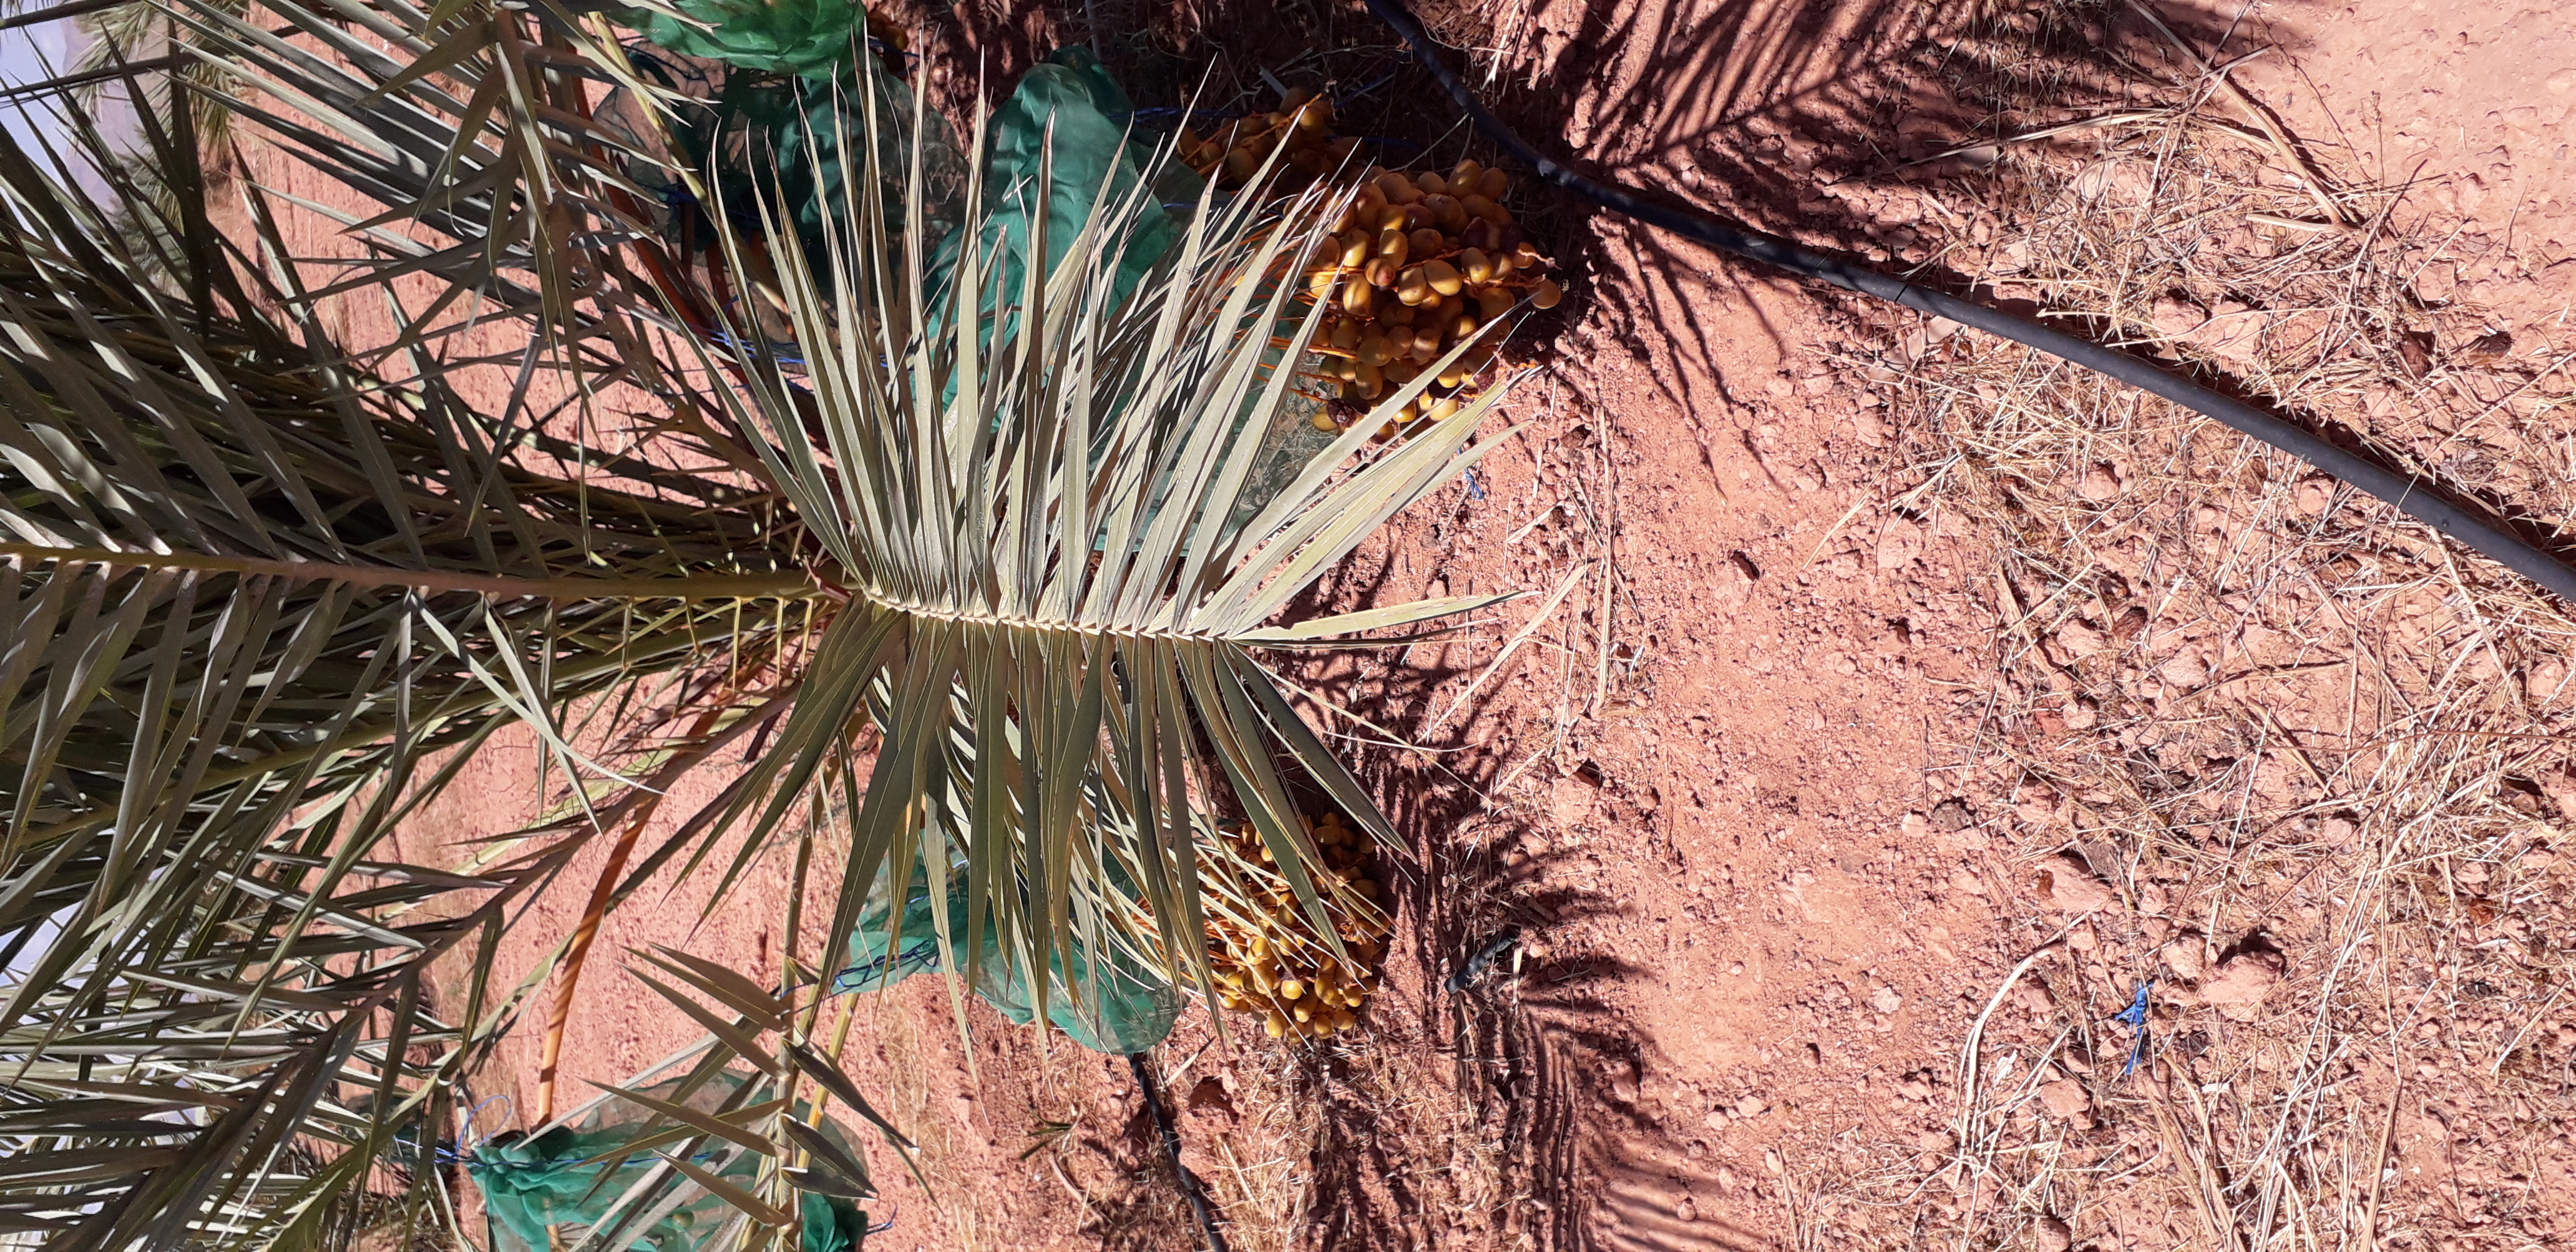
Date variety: Boufagous